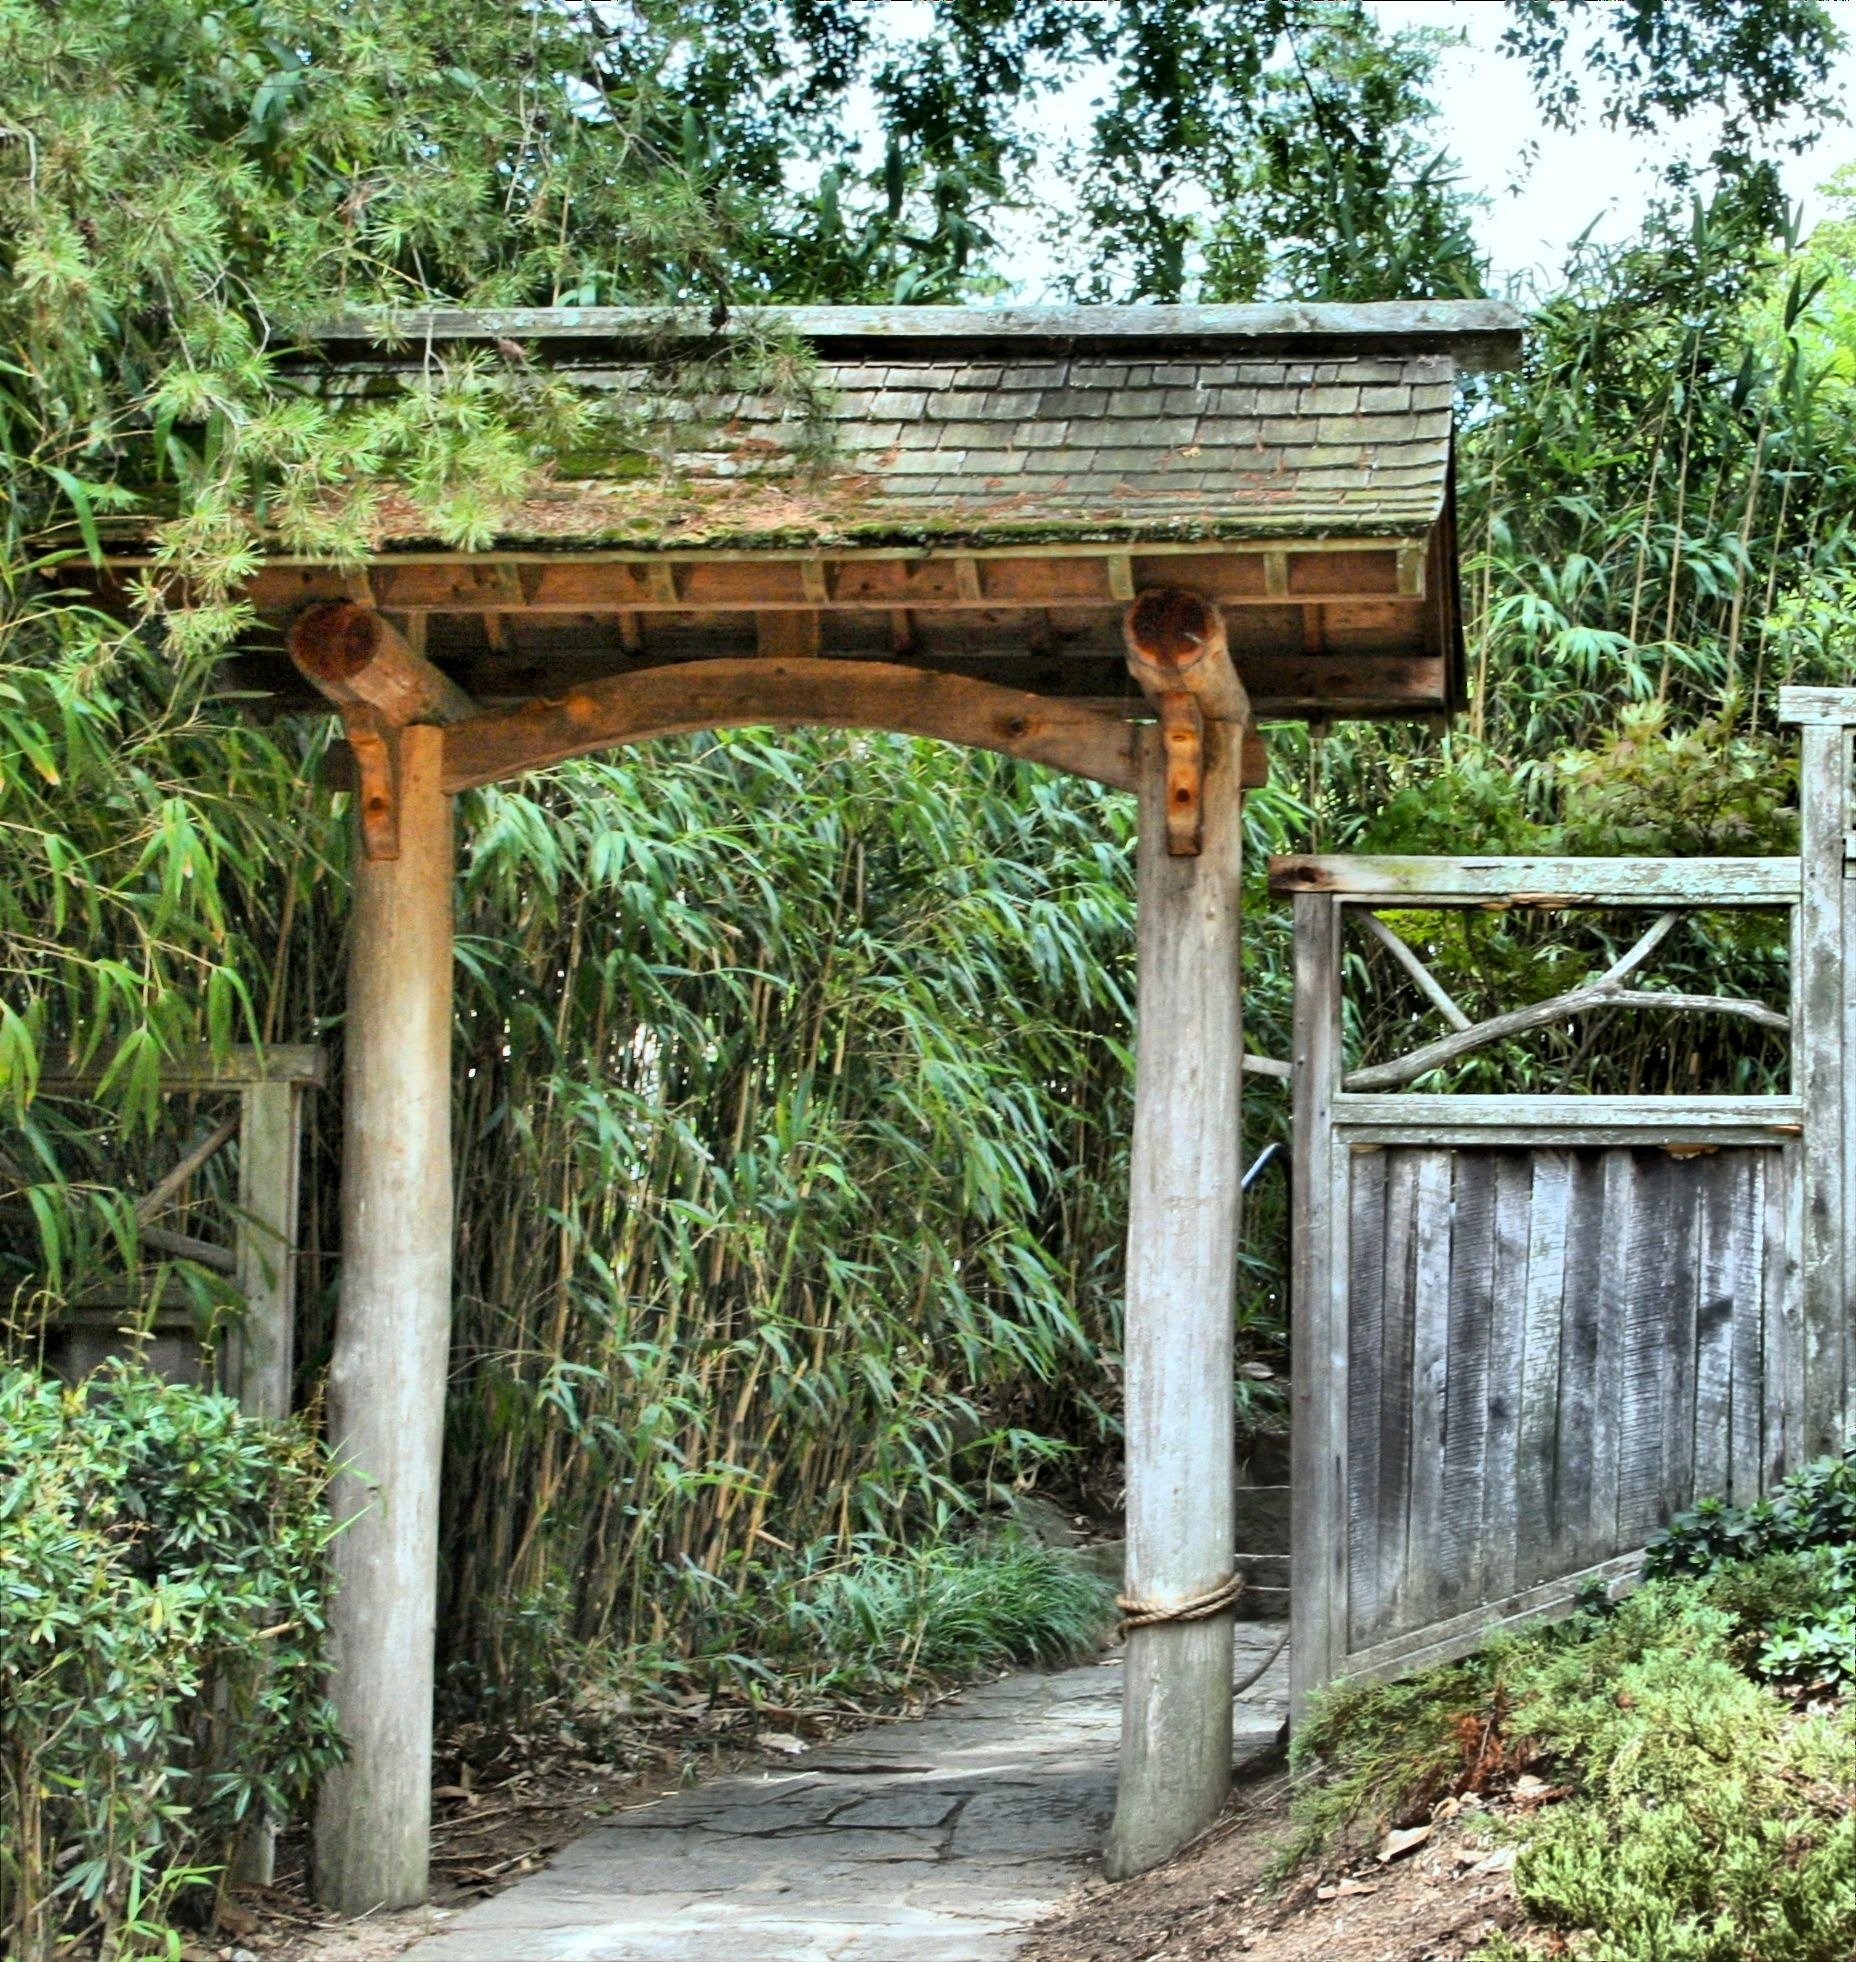
path, outdoor, architecture, wood, bridge, shed, environment, relax, entrance, peaceful, park, calm, serene, garden, gate, meditation, temple, gardening, wooden, oriental, pagoda, gateway, outdoor structure